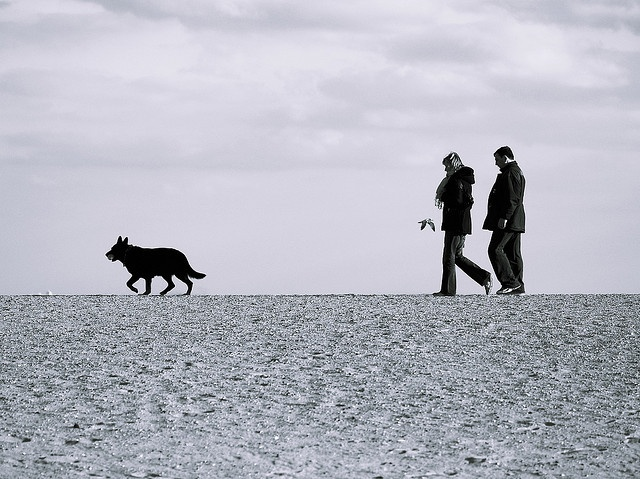
A dog and two people walking on sand.
a dog is walking in front of some people
A dog walks in front of two men while a bird flies towards them.
Couple walking with dog in large open area.
Man and woman following behind a walking dog.